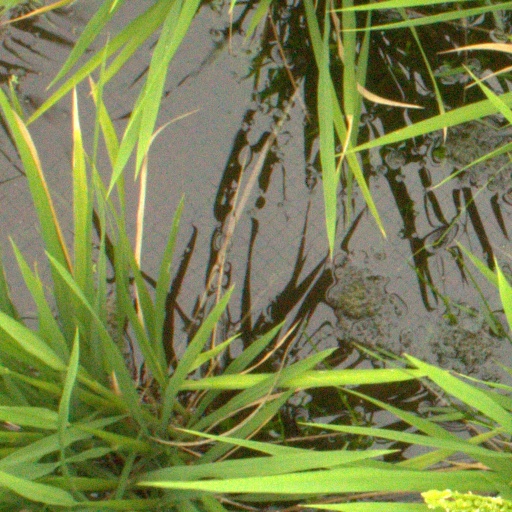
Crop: rice